FOCAL (programming language)

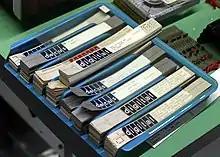
PDP-8 punched tapes, including a FOCAL-69 tape dated 7/9/69

The first version of FOCAL was released in 1968 for the PDP-8. An updated version followed the next year, which was later known as FOCAL-69. The system as a whole, regardless of version, was known as FOCAL-8 when it was ported to other machines in the 12-bit series, including the PDP-5 and PDP-12. It was popular as it was highly efficient in memory use, which was often severely limited on these machines to a few kilobytes (KB). The similar FOCAL-11 ran on the PDP-11 under RT-11.